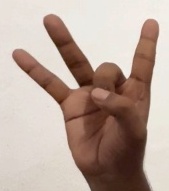
ASL sign: 8